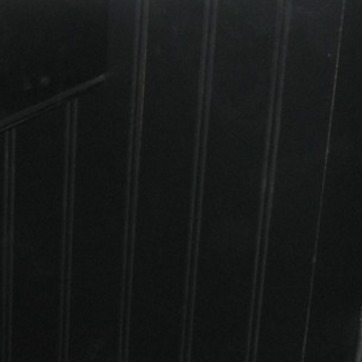
Material: painted